Palaeopropithecus

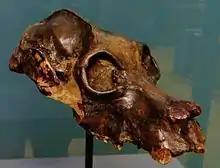
"P. maximus" skull (National Museum of Natural History, Paris).

"Palaeopropithecus" primarily lived in the trees to stay away from predators as well as to gain valuable resources. To survive properly in the trees, "Palaeopropithecus" had long and powerful arms and legs, each with significantly long fingers and toes to allow them to hang upside down on branches. These were used to swing from branch to branch to travel across the jungle of Madagascar. These long arms made it much easier to grab hold of various trees and branches, making travel at the arboreal level easier. Laurie Godrey states in "The Extinct Sloth Lemurs of Madagascar", "Thus, these animals exhibit the odd behavioral combination of being both specialized leapers and adept climbers and hangers." The long arms of "Palaeopropithecus" had hook like extremities on their hands and feet. This benefited "Palaeopropithecus" by enabling them to hook their bodies onto the foliage to stabilize themselves as they traversed through the trees. "Palaeopropithecus" on average weighed between -. This weight is heavier than most modern lemurs and could potentially have caused the species to fall while hanging on branches, forcing the species to make sufficient use of their long arms and legs to survive. "Palaeopropithecus" eating habits were different from those of modern lemurs. The teeth of Palaeoprophithecus indicate that the animal was folivorous to eat leaves and tougher so they can eat hard foods such as nuts and seeds. This helped them fill out a generalized niche where they had multiple food resources to rely on.